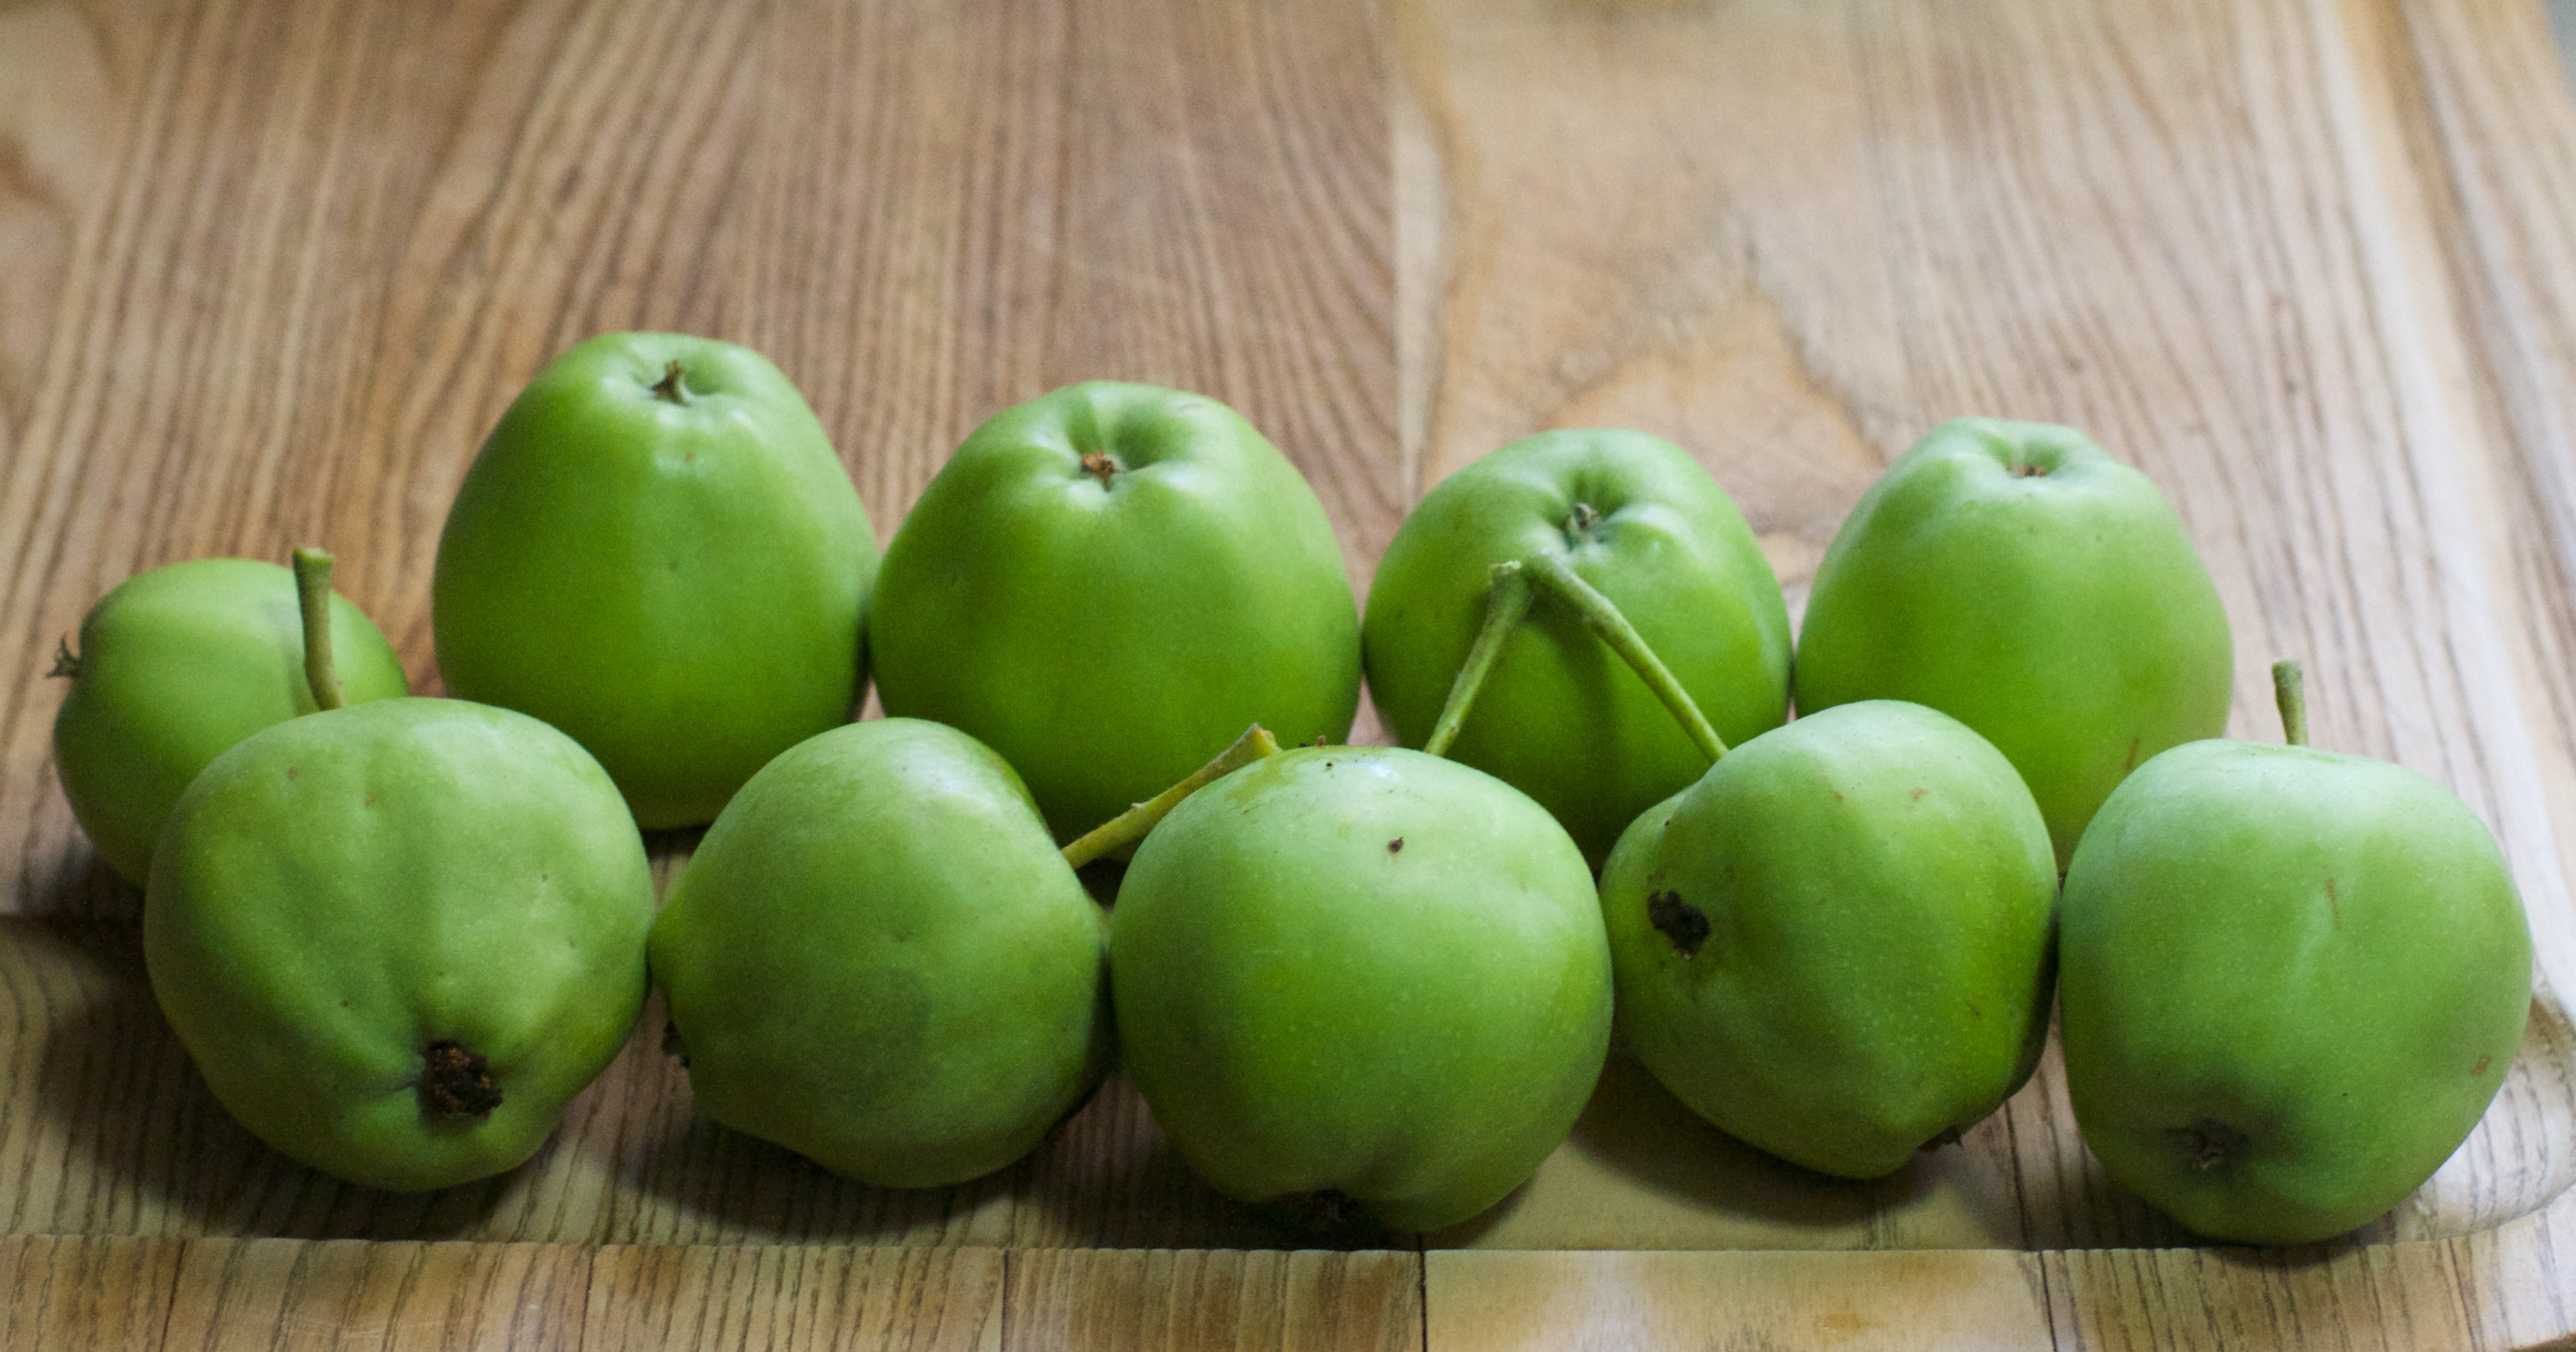
apple, plant, fruit, food, green, produce, gourd, flowering plant, land plant